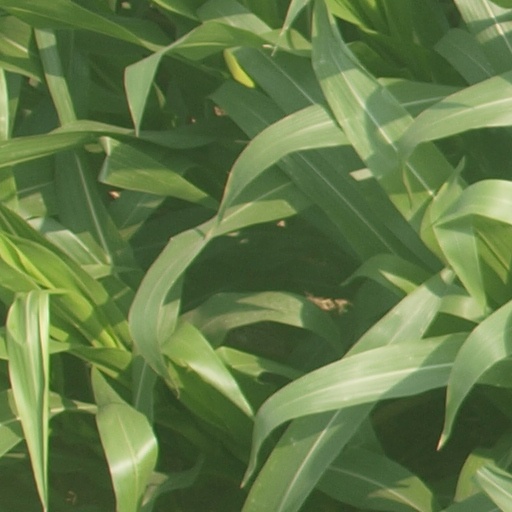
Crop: maize; corn